Lindsay Muir (balloonist)

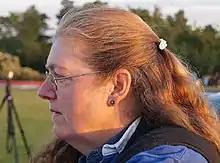
Muir in Frankenthal, 2012

Lindsay Muir (born 21 June 1957) is a British female balloonist and FAI world record holder, who became European champion in 2012.